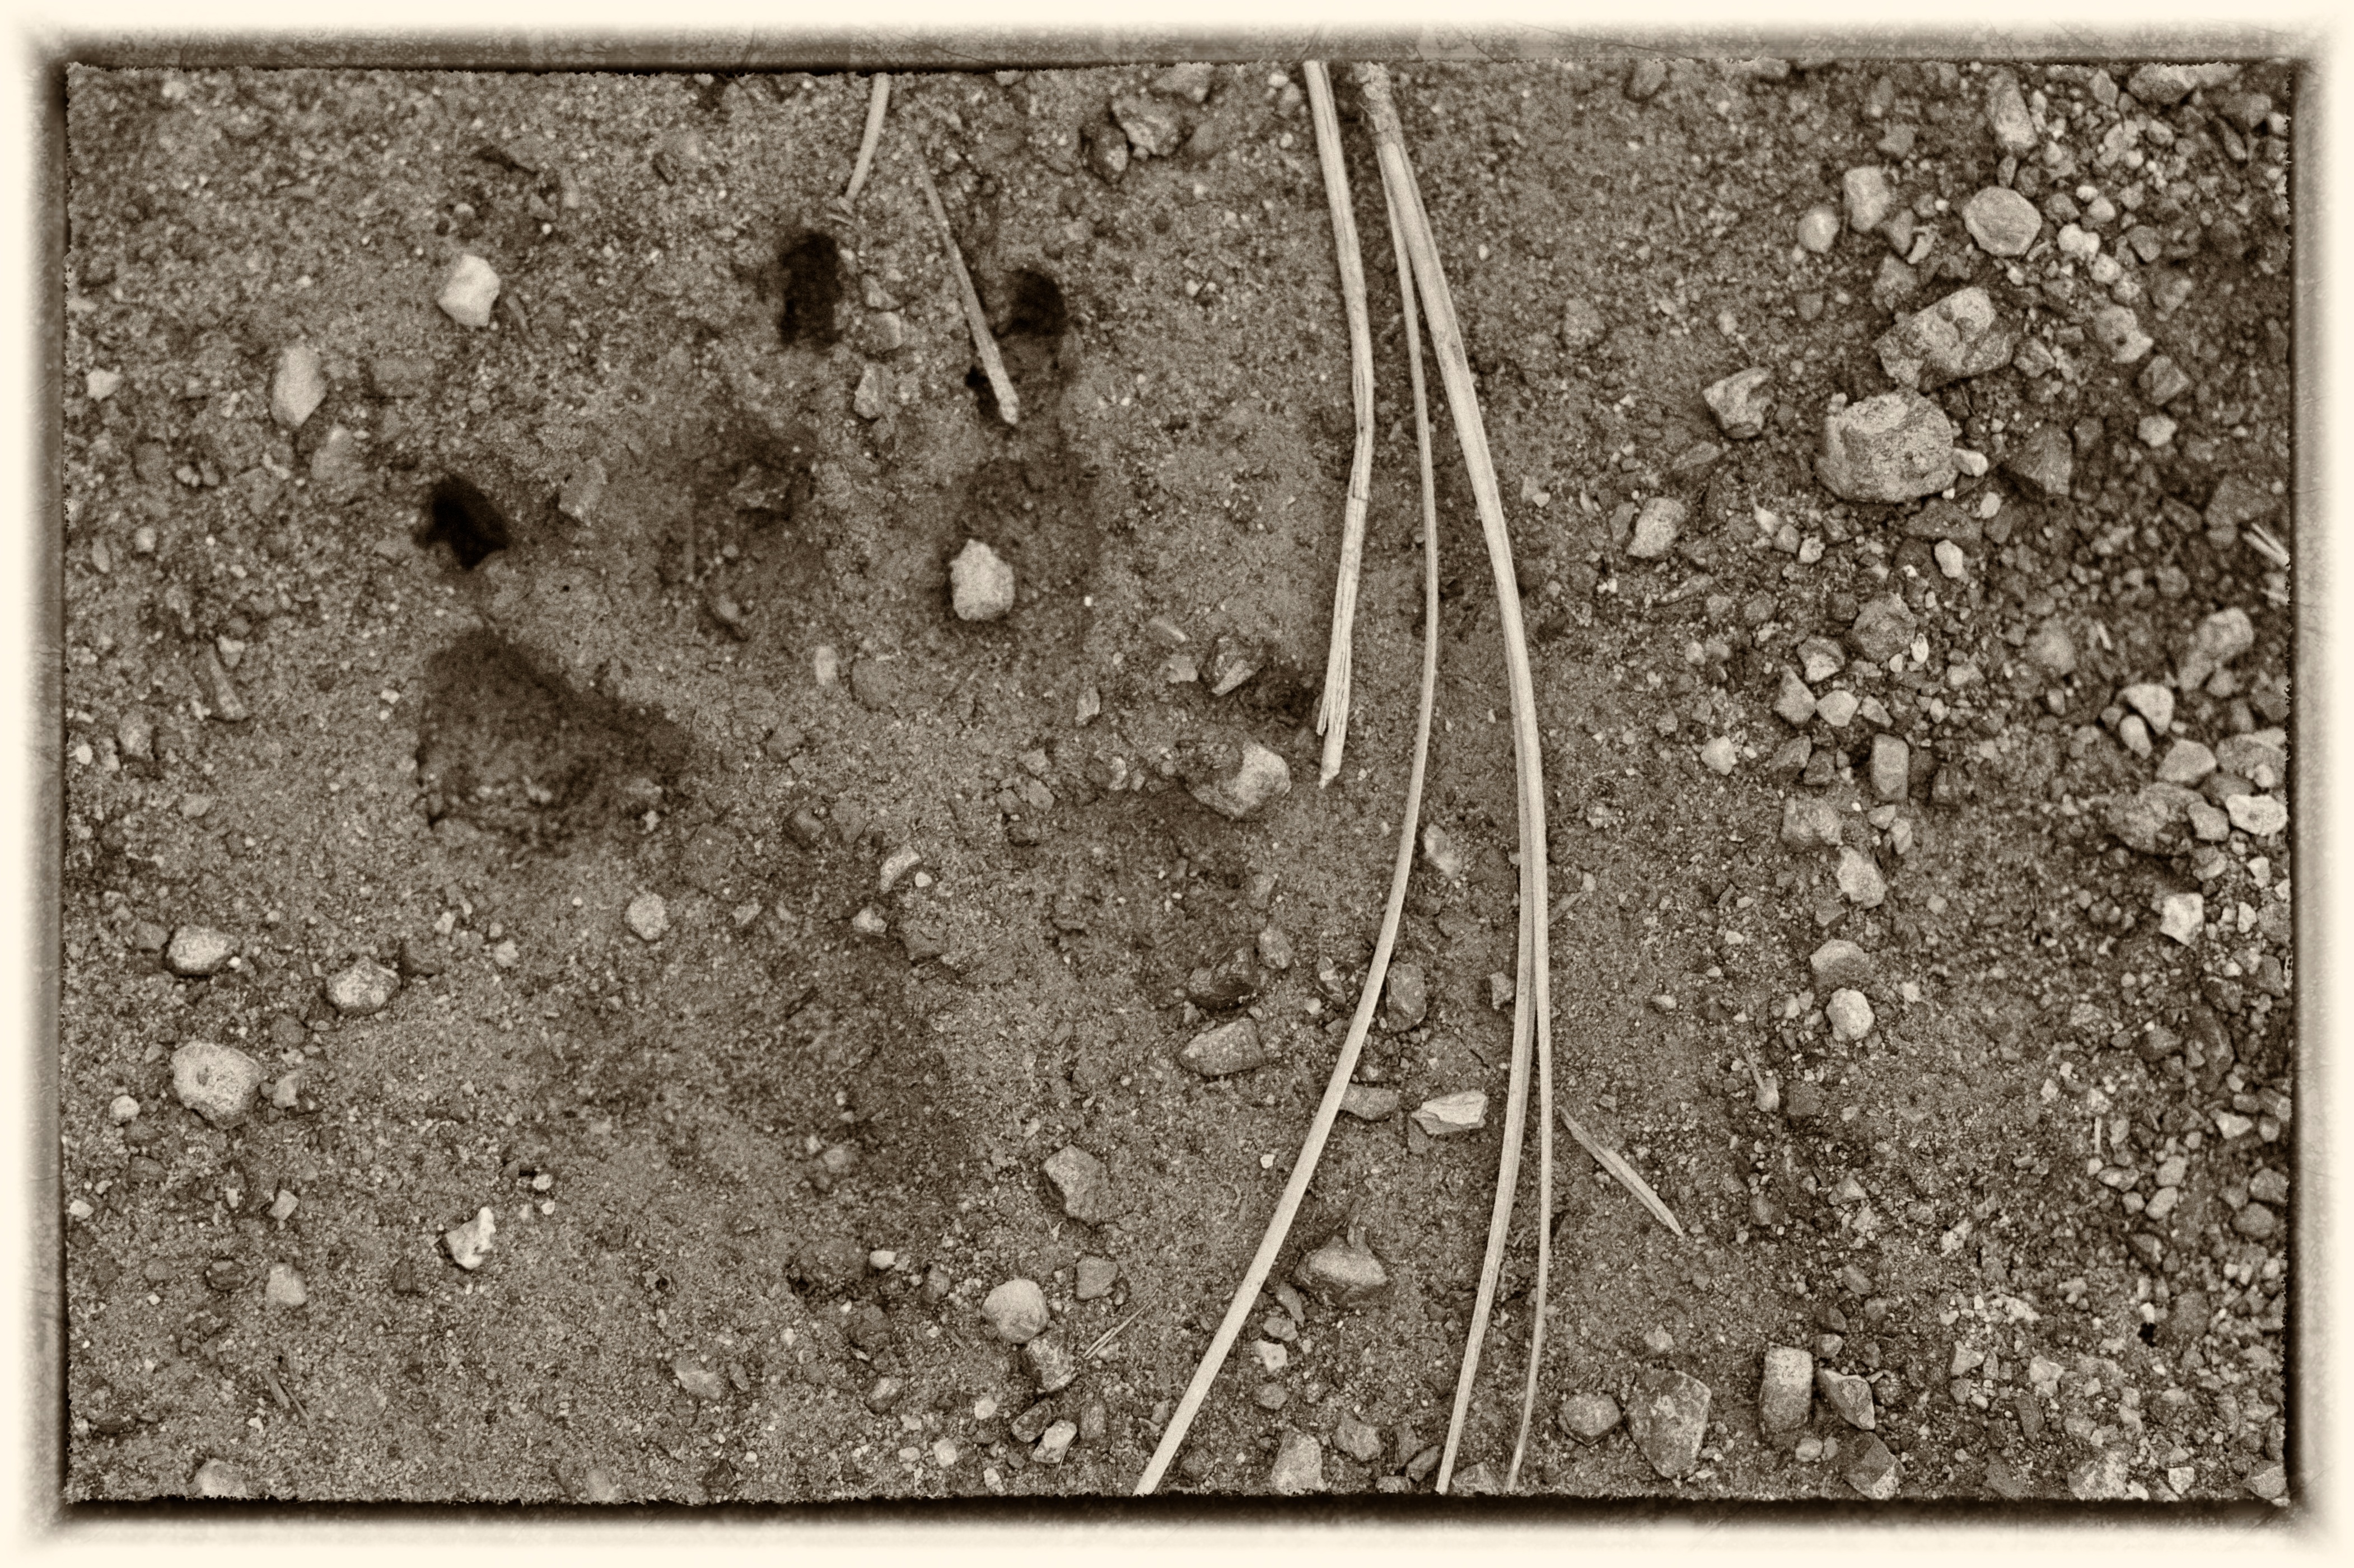
wood, dog, pattern, tracks